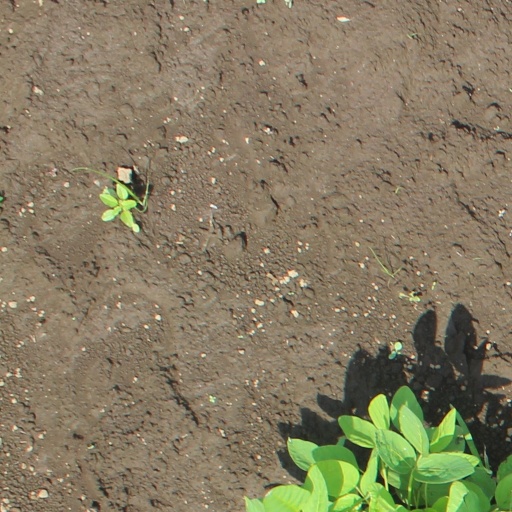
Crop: soybean